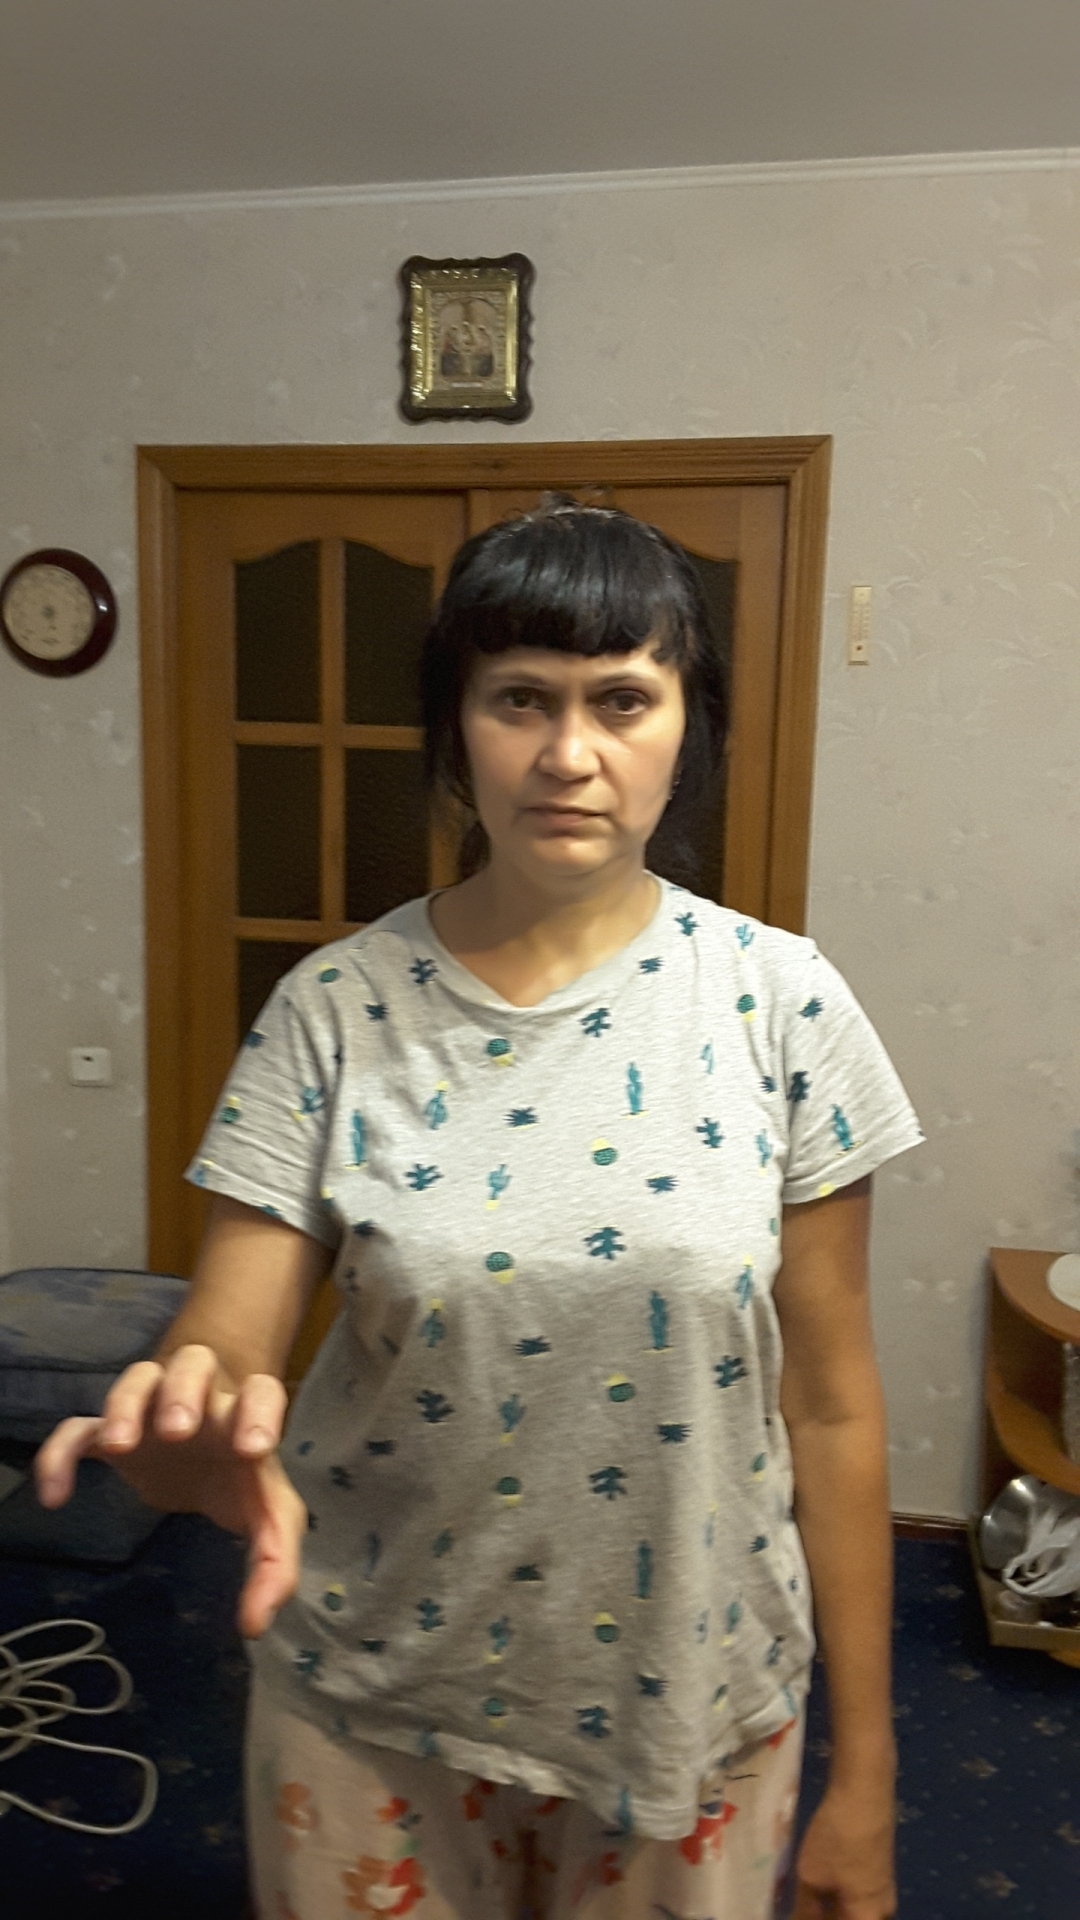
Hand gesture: grabbing